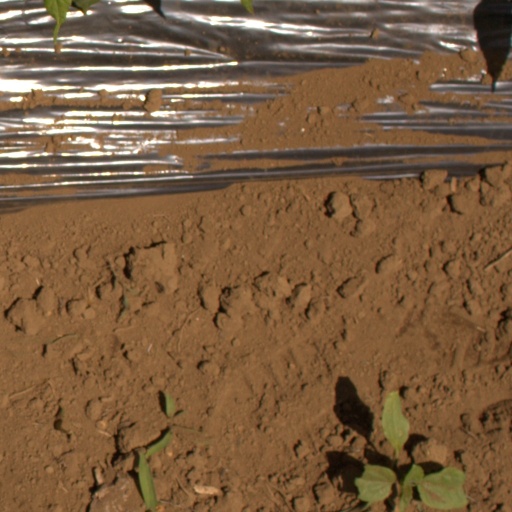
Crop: Jerusalem artichoke